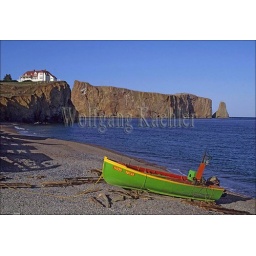
Canada, quebec, gaspe, perce, fishing boat on beach with perce rock in background